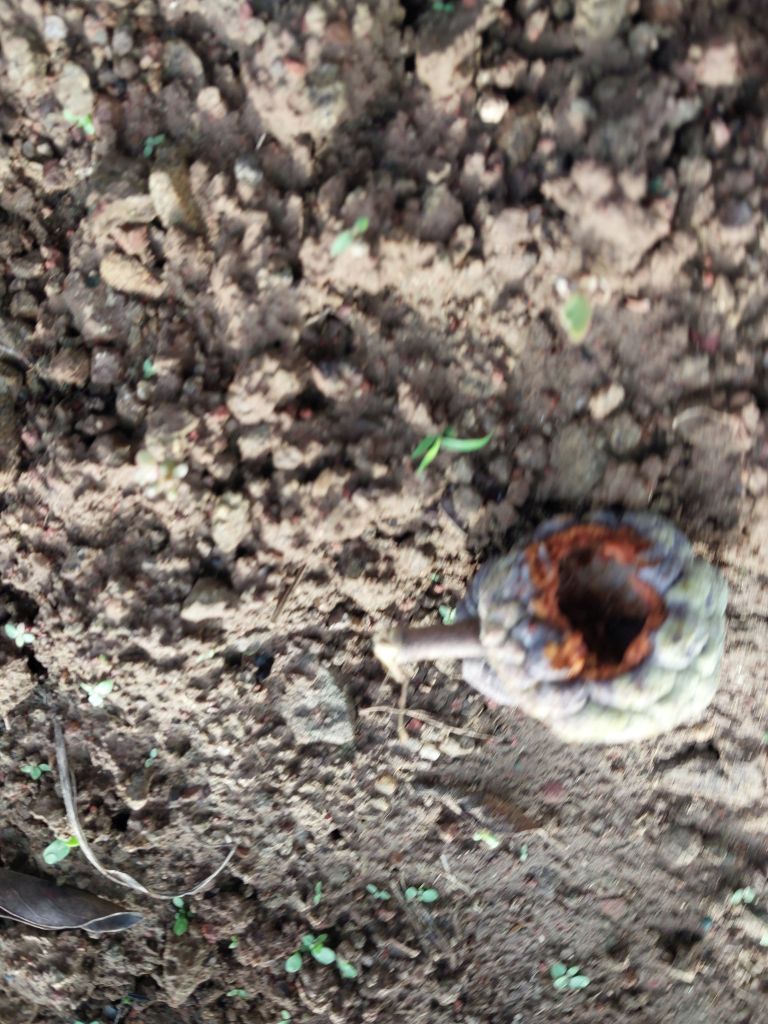
Disease label: Blank Canker